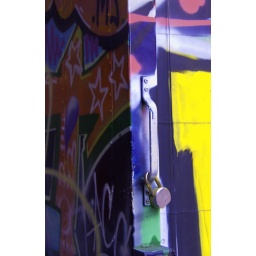
Spotted this yesterday walking around the city, quite a colorful truck. hope everyones weekend is going well